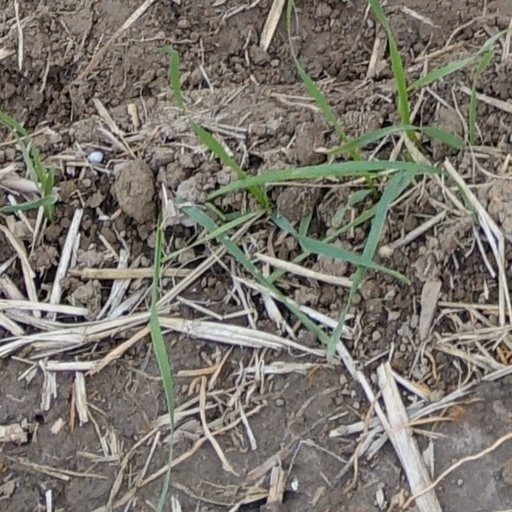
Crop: wheat